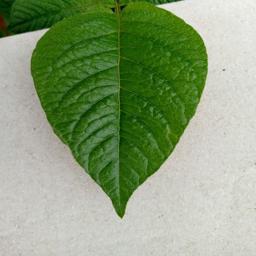
Etiqueta: Sana